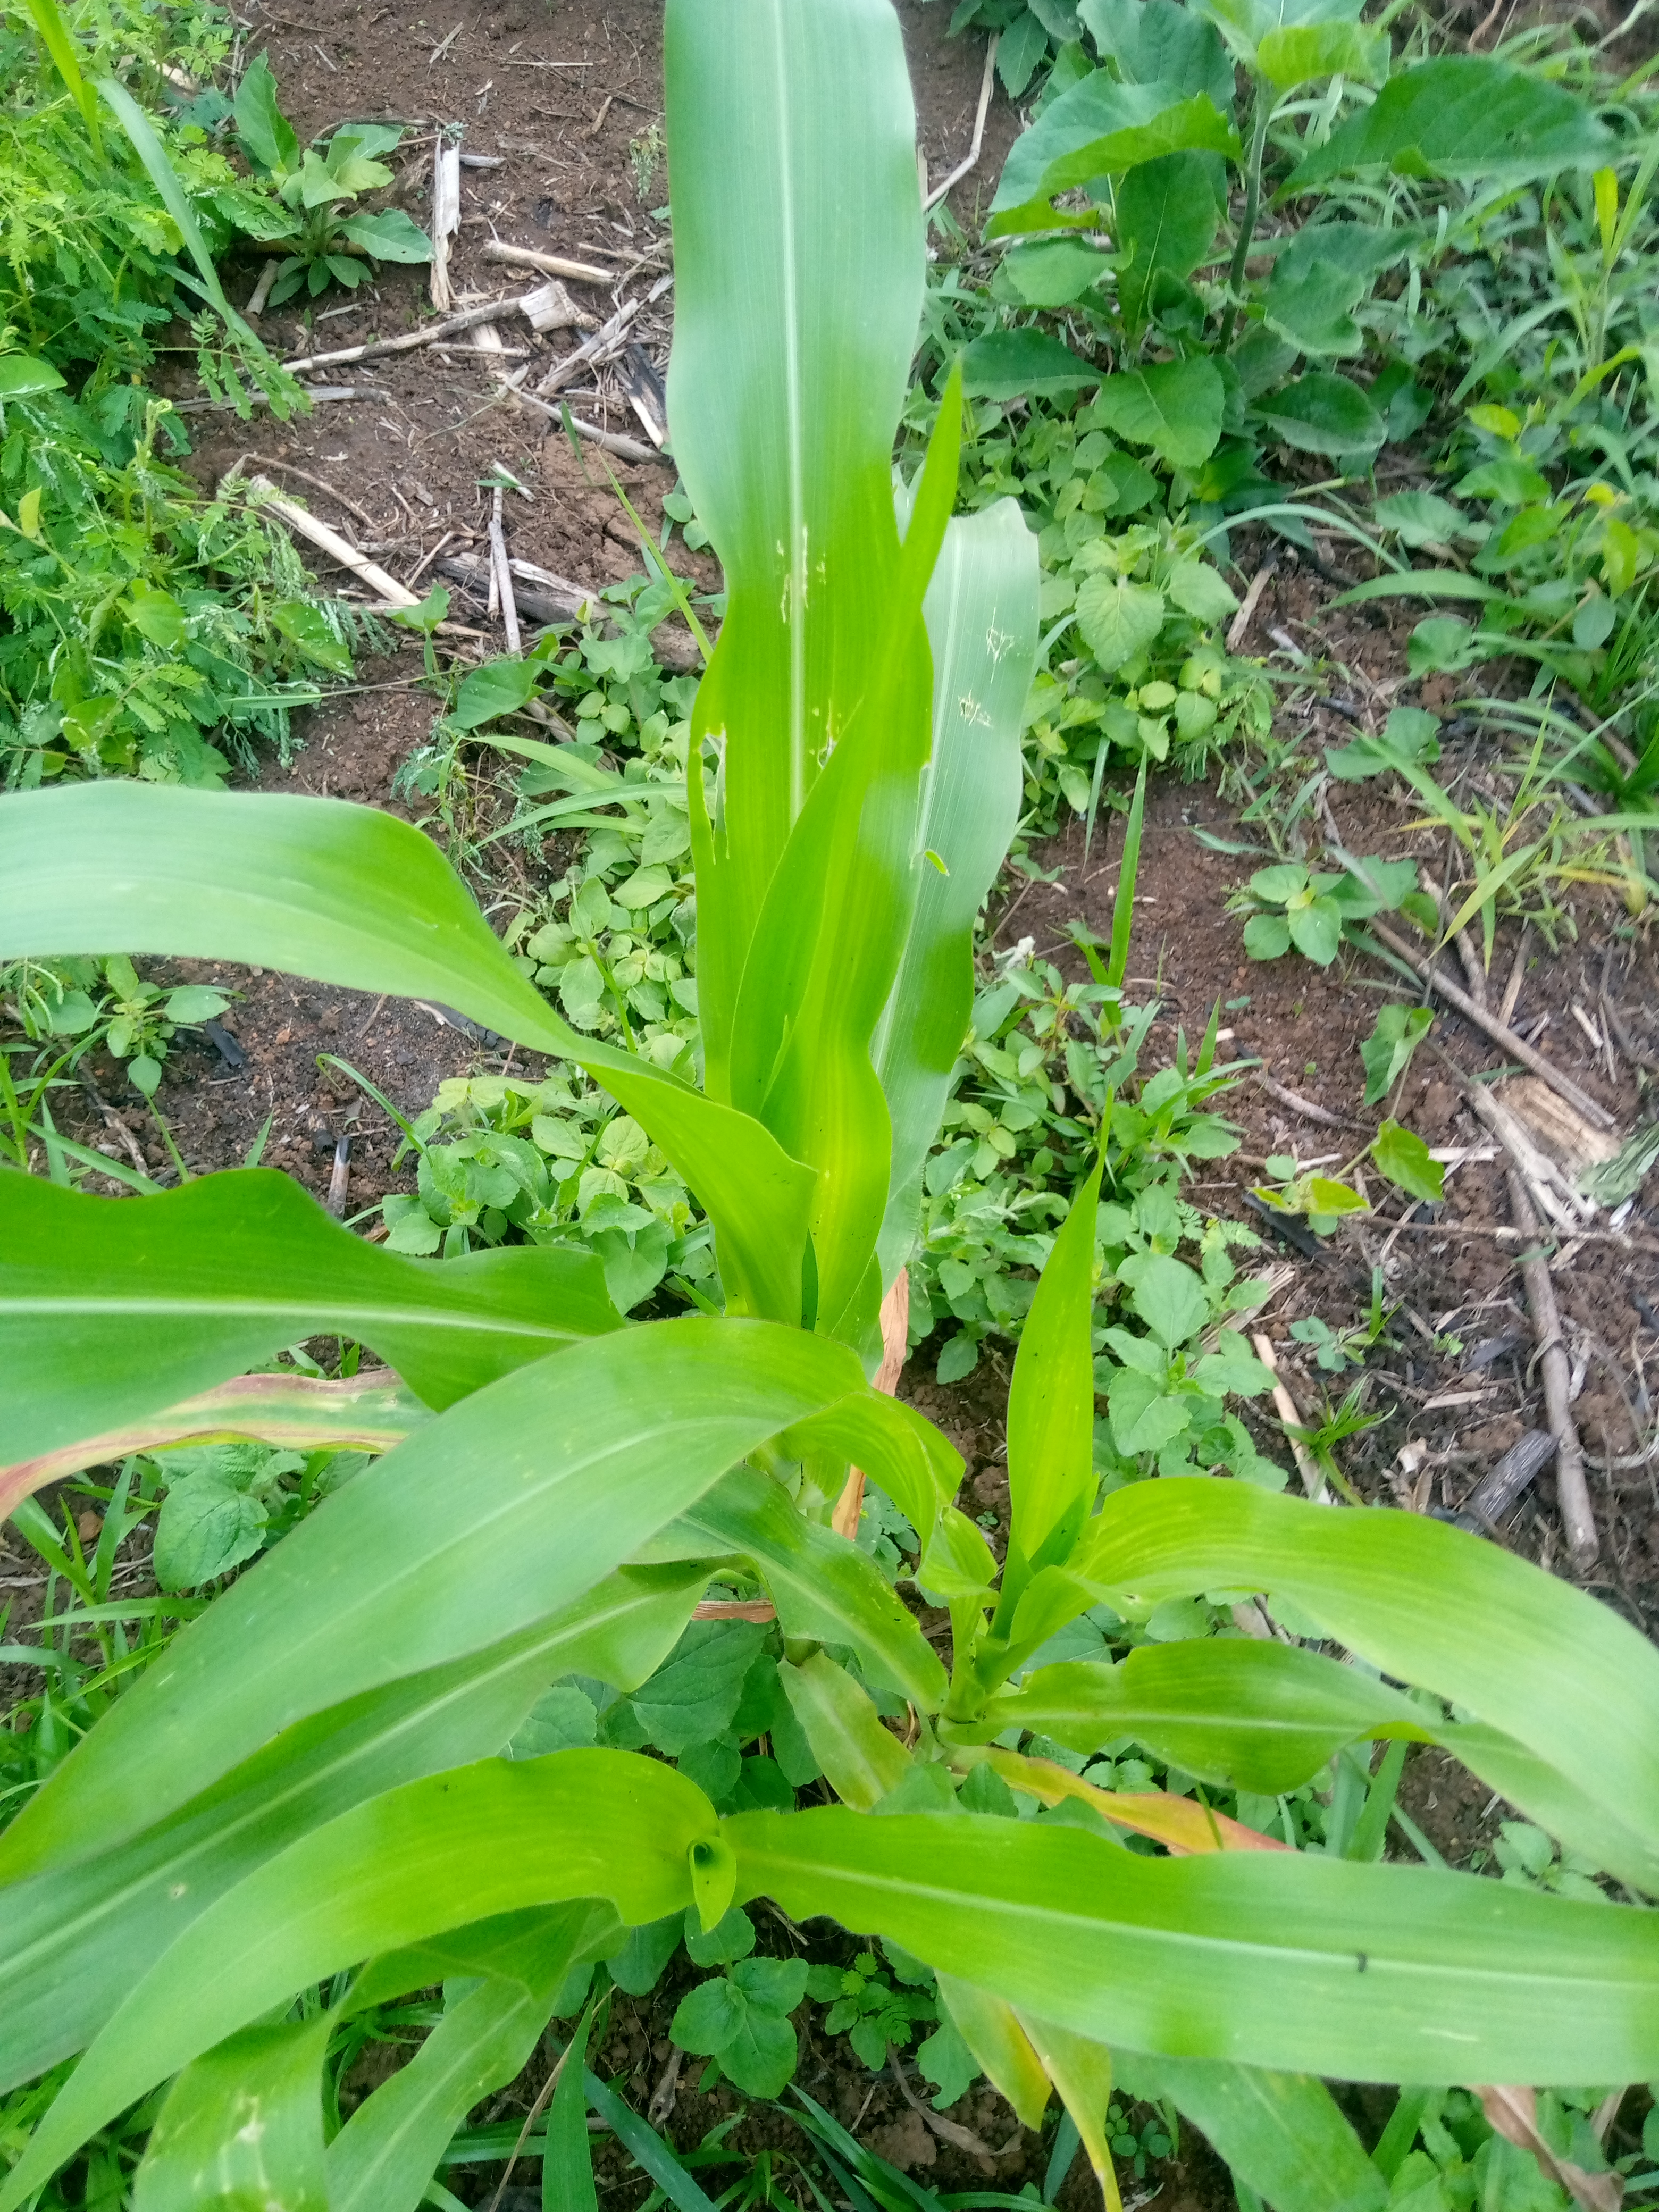
Label: spodoptera_frugiperda